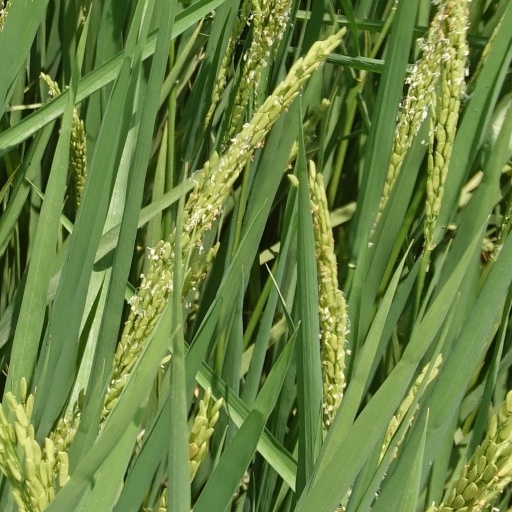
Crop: rice